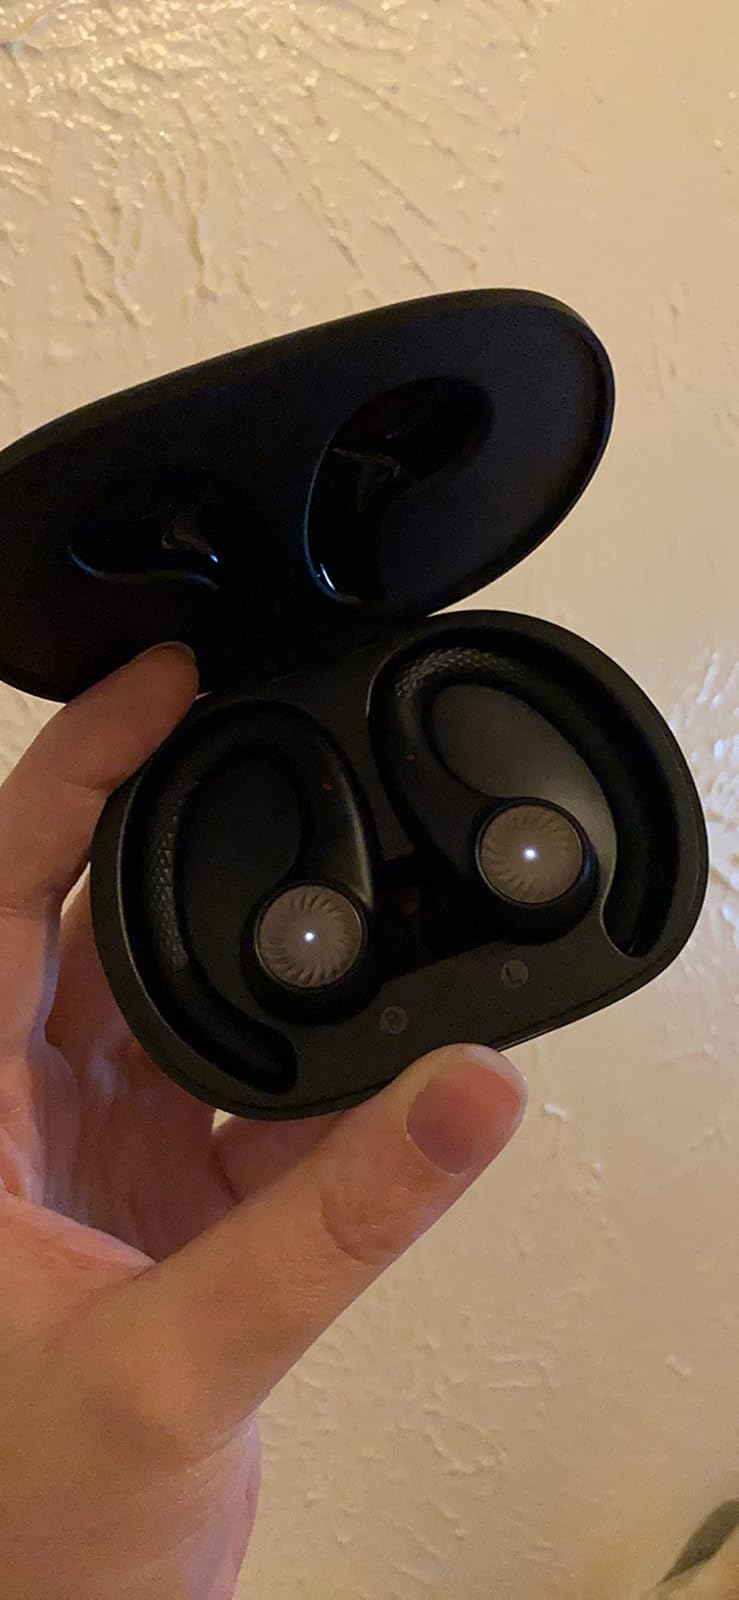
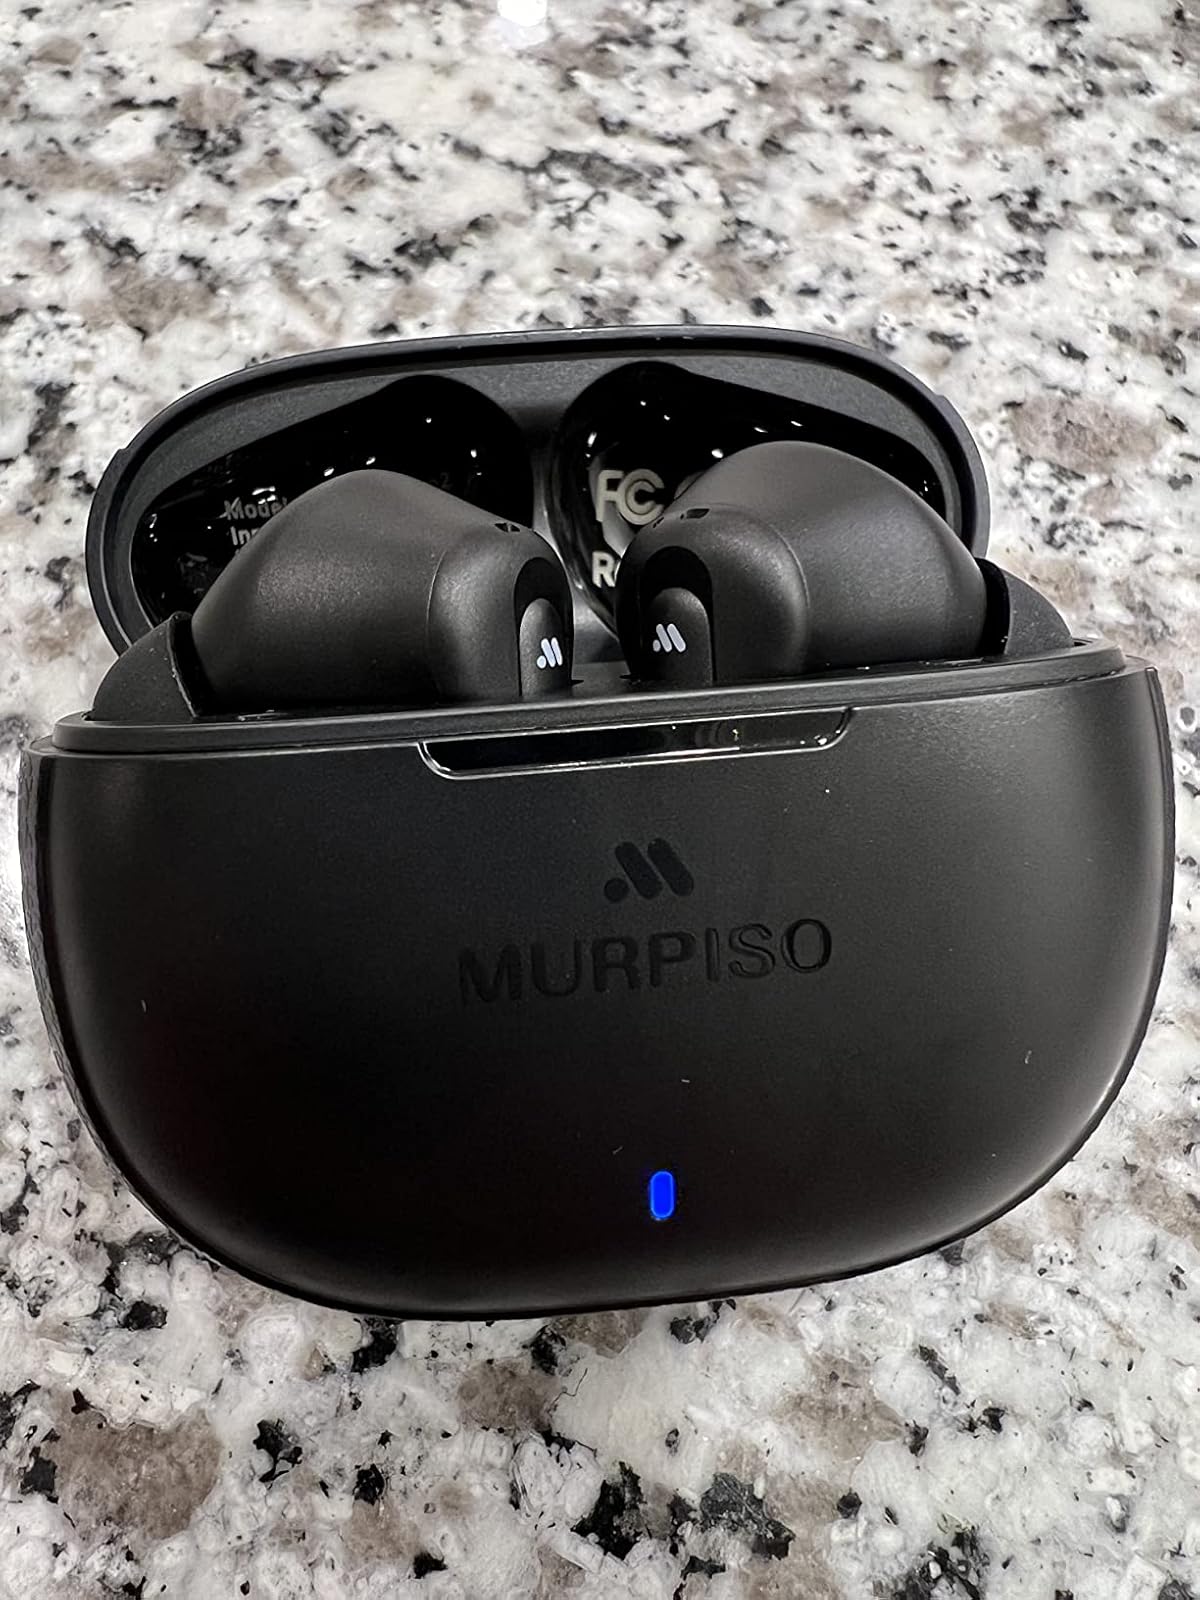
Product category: earbuds
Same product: no